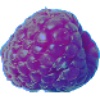
Label: Raspberry 1